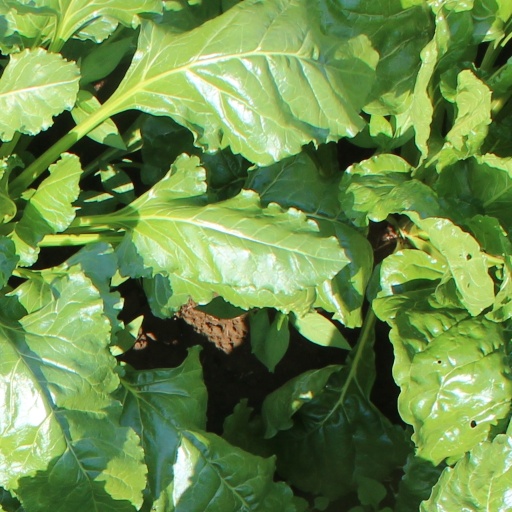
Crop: sugar beet